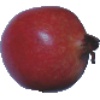
Label: Pomegranate 1